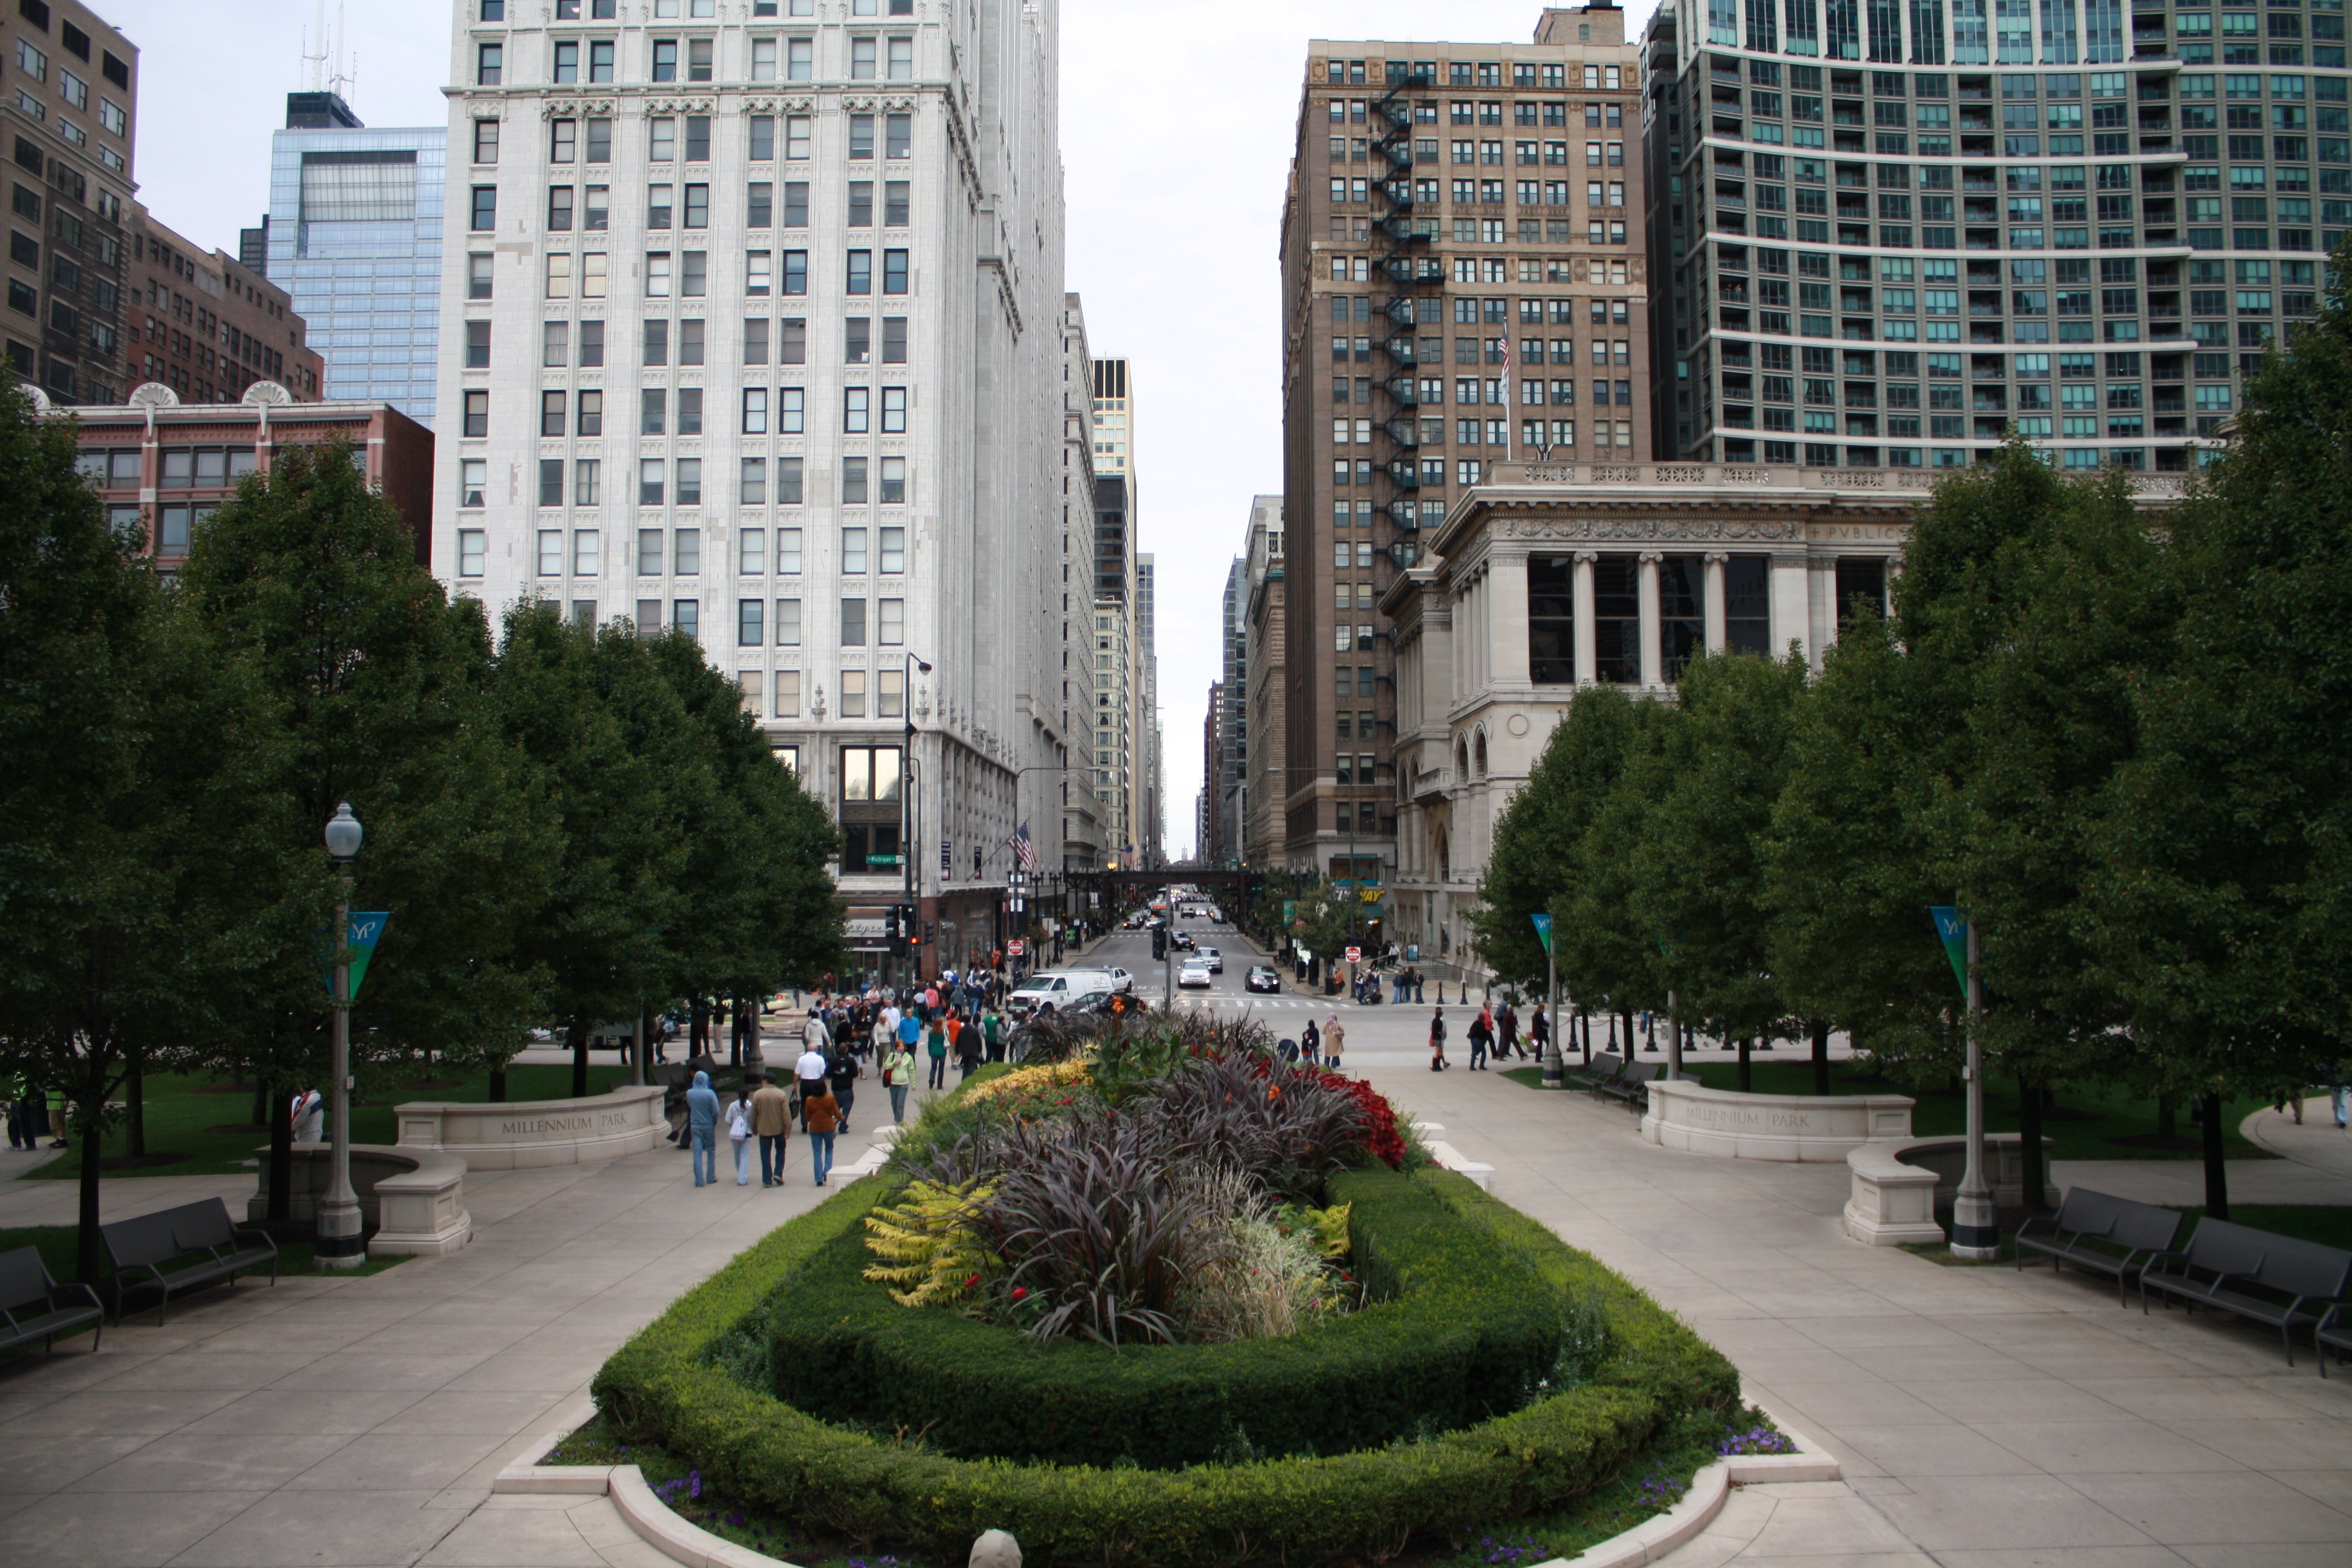
pedestrian, architecture, road, street, town, building, city, skyscraper, urban, cityscape, downtown, plaza, park, usa, america, landmark, chicago, waterway, public space, center, town square, metropolis, metropole, neighbourhood, urban area, residential area, human settlement, metropolitan area